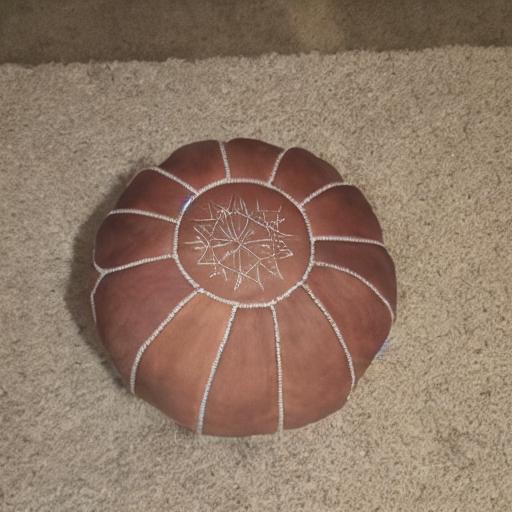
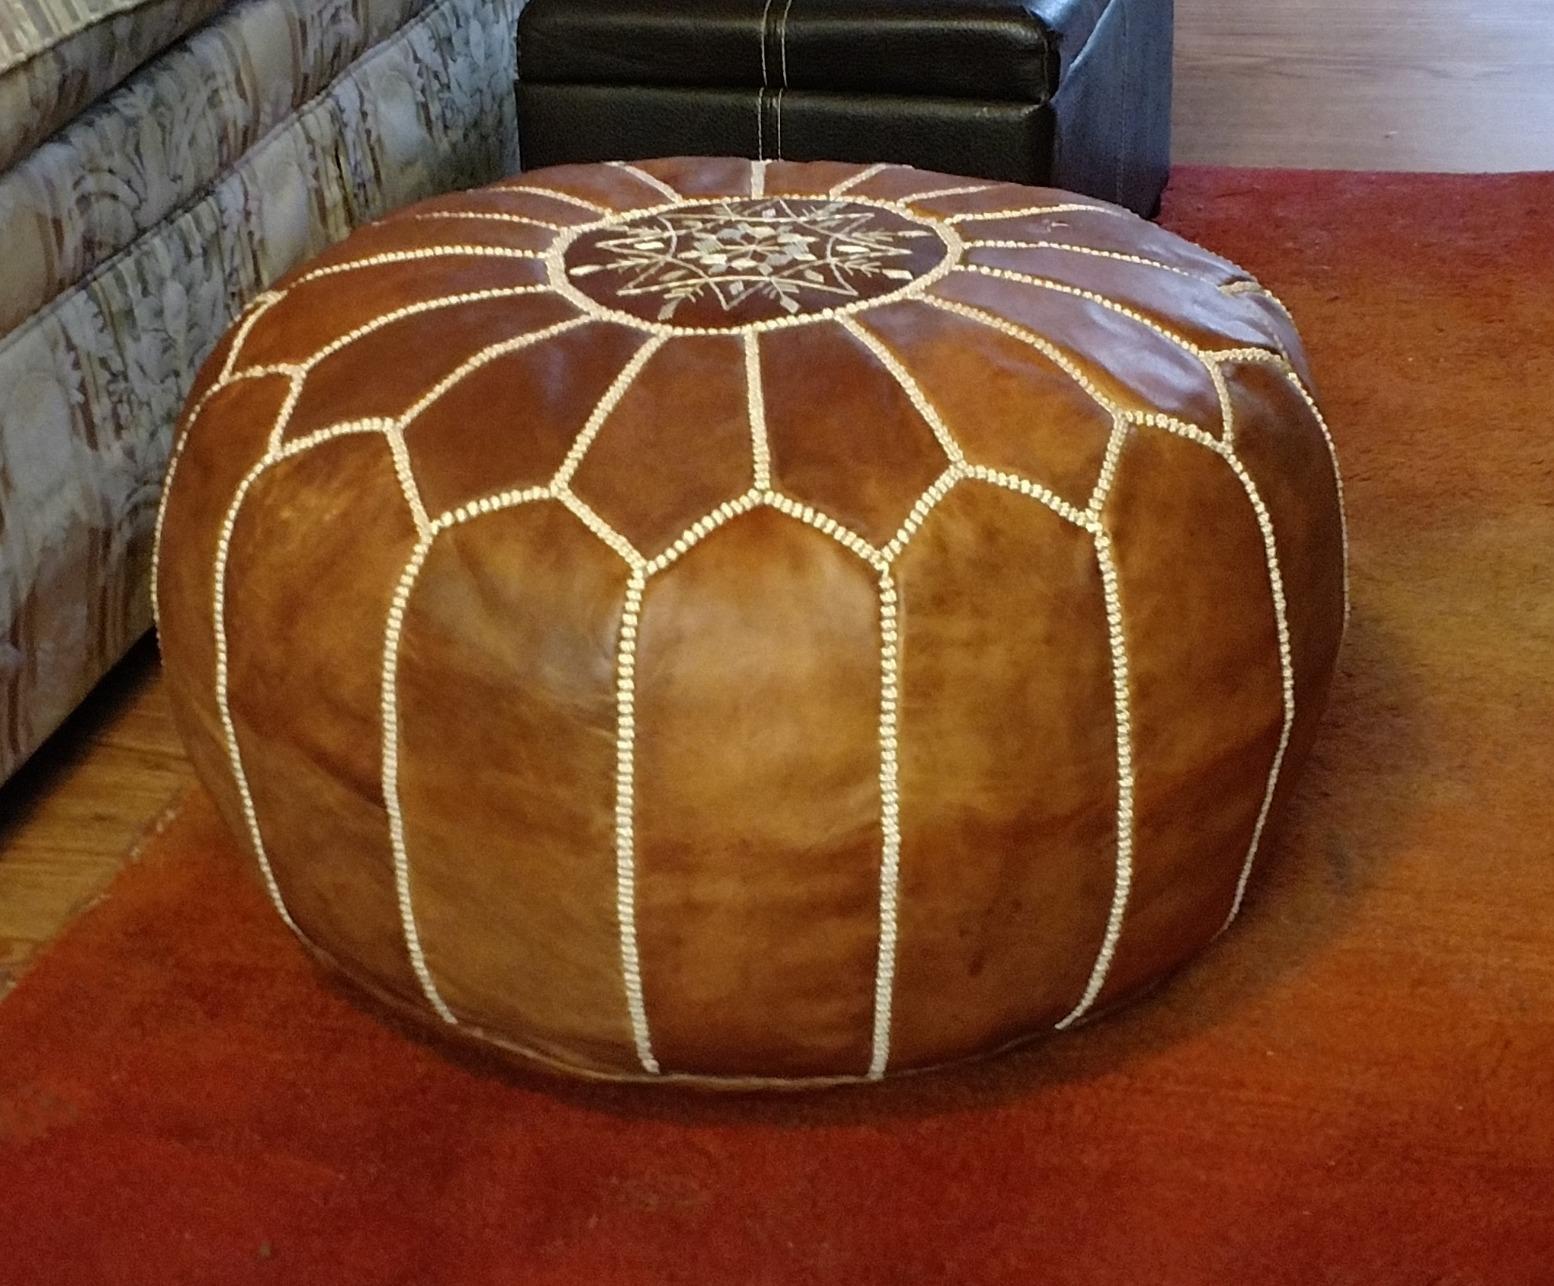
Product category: stool
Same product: no